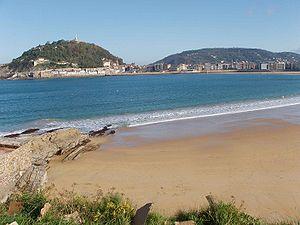
Donostialdea officiellement en basque ou Comarca de San Sebastián en espagnol est une comarque dans la province du Guipuscoa, dans la Communauté autonome basque en Espagne.